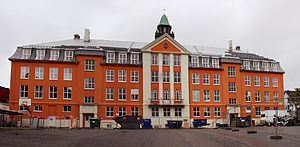
Tromsø / Uddannelse
Kongsbakken videregående skole.
"Tromsø er en by og kommune i Troms og Finnmark. Den er den største by i Nord-Norge, og den 12. største kommune i Norge. Siden omkring 1840 har byen haft tilnavnet ""Nordens Paris"". Som hovedsæde for Arktisk råd kan byen med en vis ret kaldes ""hovedstaden i Arktis"".